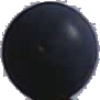
Label: Grape Blue 1